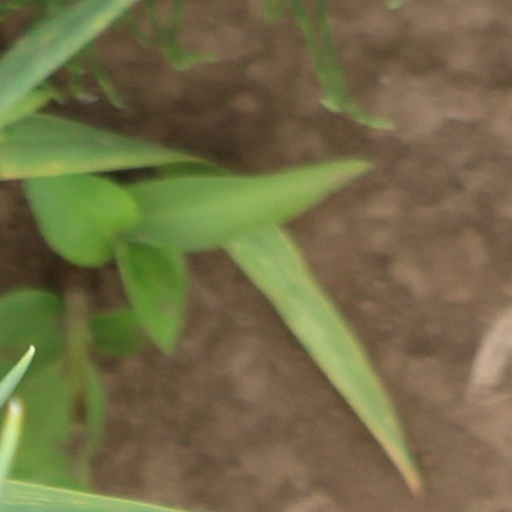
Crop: wheat